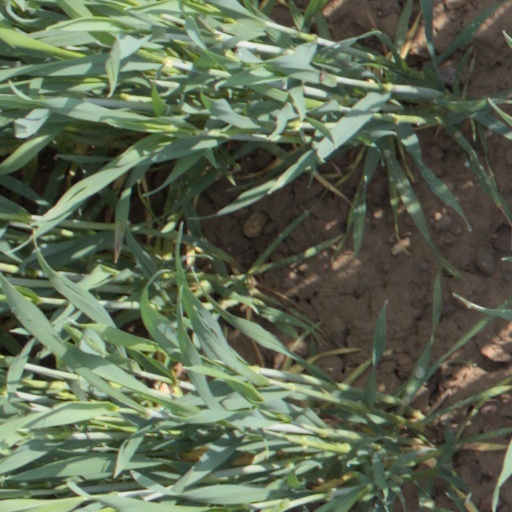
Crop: wheat